Singletary Lake State Park

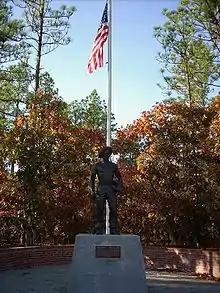
The CCC Statue is surrounded by turkey oak and longleaf pine trees.

The Singletary Lake area was settled by colonists under the leadership of Richard Singletary who received a grant for land in Bladen County from the government of the Province of North Carolina in 1729. The early settlers quickly cleared the land for farming, ships masts, other wood products and naval stores. Singletary Lake, a Carolina Bay was not drained for farming as many of the bays in the surrounding area.